Guild of Women-Binders

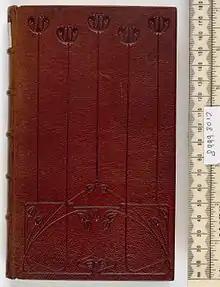
An edition of "Poems descriptive of rural life and scenery" by John Clare, produced by the Guild of Women Binders, held at the British Library.

Frank Karslake was a London bookseller, and a founder and financial backer of the Hampstead Bindery. At the 1897 Victorian Era Exhibition at Earl's Court, he encountered several bindings by women, including Annie S. Macdonald, on display, and his interest was piqued. Soon after, he invited several women binders to exhibit their work in his London shop; this "Exhibition of Artistic Bookbinding by Women," which ran from November 1897 to February 1898, garnered a substantial amount of interest from the public, and convinced him that promoting women's bookbindings could be a profitable venture, if perhaps partially for the novelty. Whatever his motivations, Karslake soon began acting as an agent to women binders already practicing, such as Annie MacDonald and Edith and Florence de Rheims.